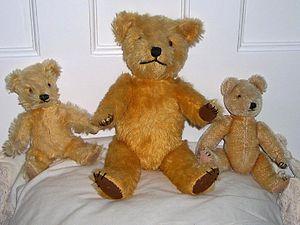
Un ours en peluche, également appelé nounours par les enfants, ou toutou au Québec, est un jouet en forme d'ourson. Il s'agit d'une forme traditionnelle de peluche, rembourrée avec de la paille, des haricots, ou plus récemment du coton ou du plastique.